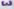
Number: 3